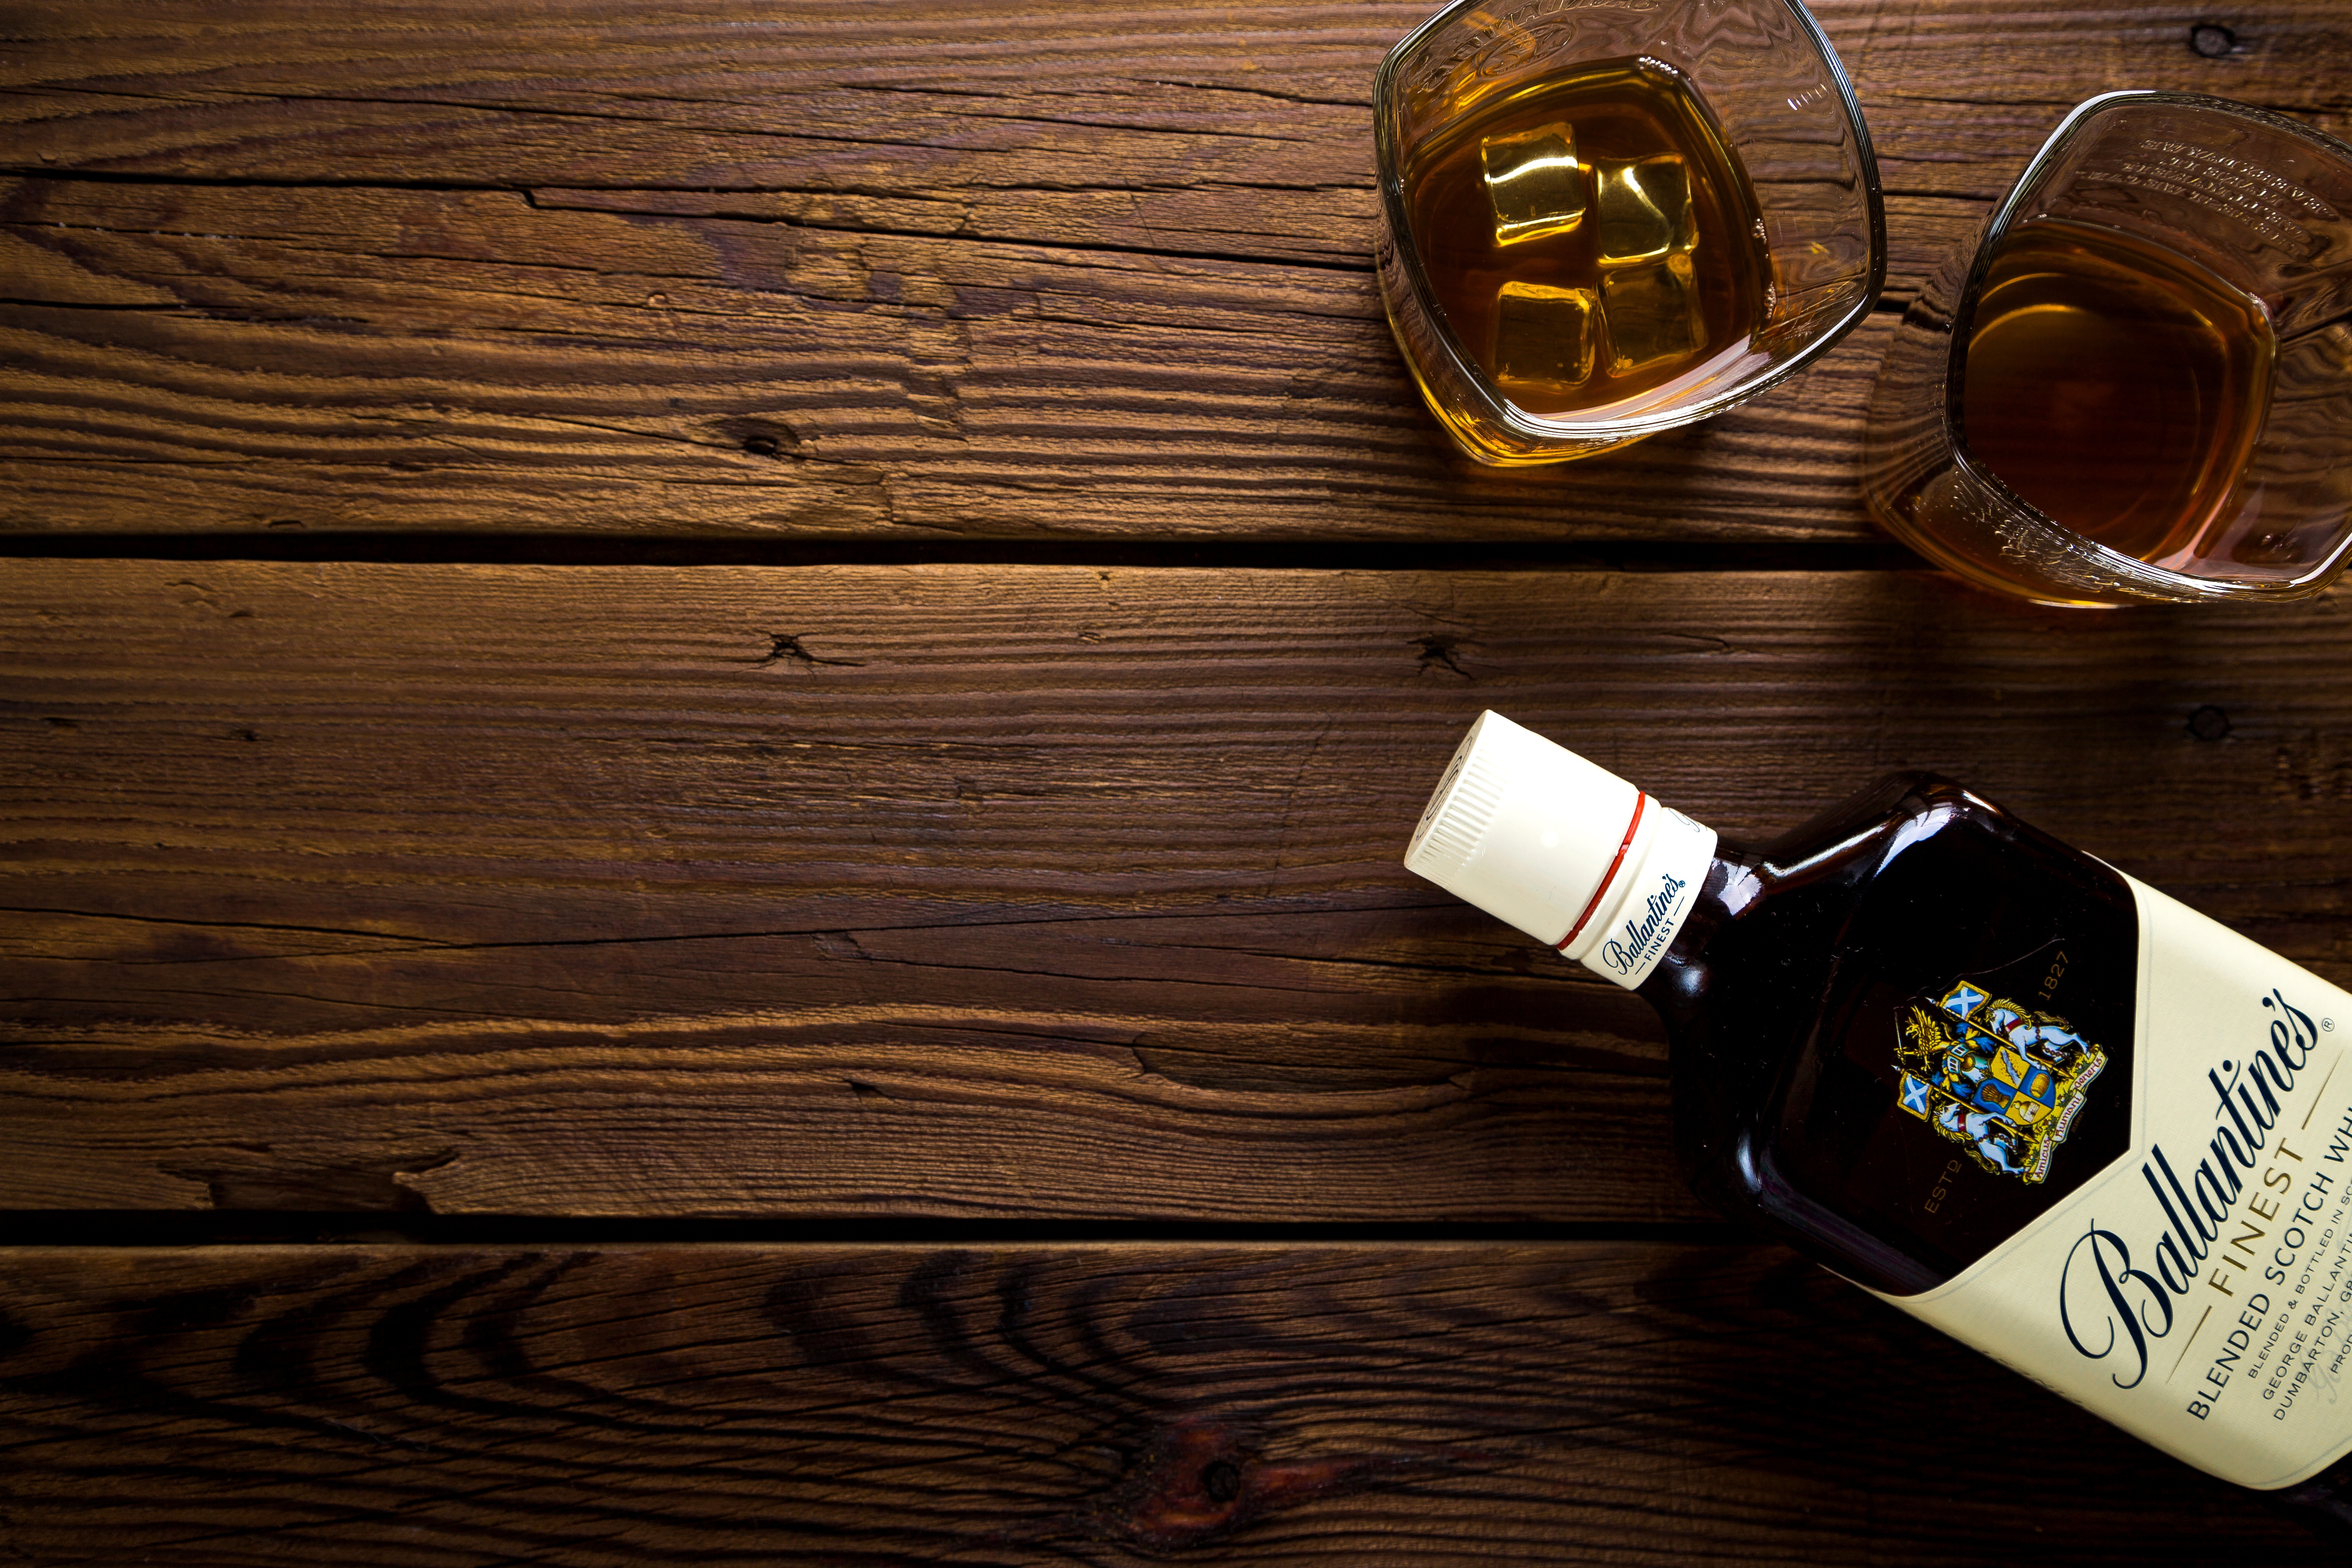
man, wood, glass, restaurant, guy, bar, young, drink, bottle, club, alcohol, toast, date, celebrate, glass bottle, whiskey, background, bottles, party, beautiful, style, european, flooring, binge, still life photography, strong alcohol